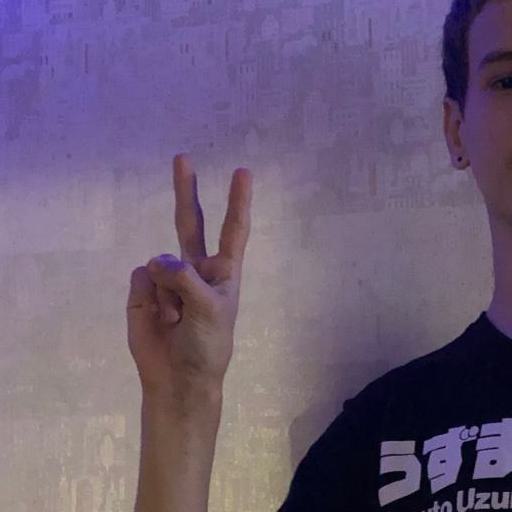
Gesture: peace